Skerpikjøt

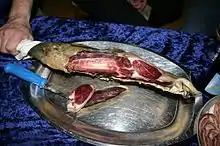
Skerpikjøt

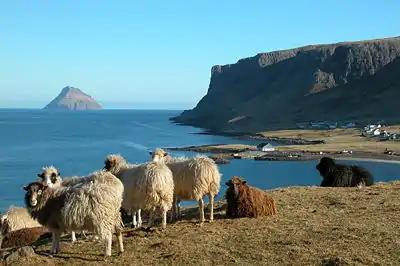
Faroese sheep

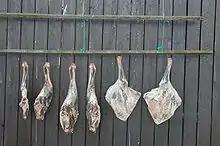
Lamb hanging out to dry

Skerpikjøt, a type of wind-dried mutton, is a common food of the Faroe Islands.